Battle of Castiglione (1706)

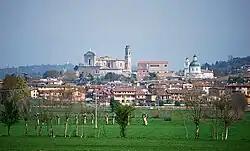
View of Castiglione delle Stiviere

The Battle of Castiglione took place near Castiglione delle Stiviere in Lombardy, Italy on 9 September 1706 during the War of the Spanish Succession. A French army of 12,000 attacked a Hessian corps of 10,000 that was besieging the town and forced them to retreat with heavy losses.